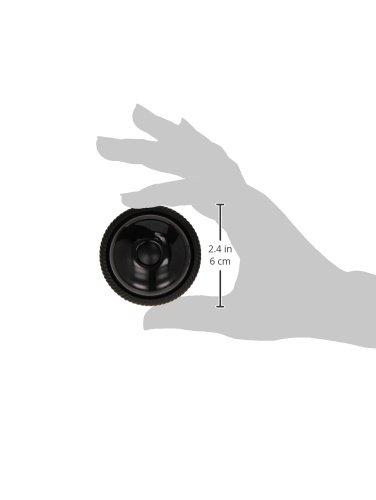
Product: Mirrycle Incredibell Saturn Bicycle Bell
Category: Sports & Outdoors | Outdoor Recreation | Cycling | Accessories | Bike Bells
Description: Item Color: Black.
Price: $14.21
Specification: Product Dimensions:         7 x 4.2 x 2.2 inches ; 1.92 ounces    |Shipping Weight: 2.4 ounces (View shipping rates and policies)|Domestic Shipping: Item can be shipped within U.S.|International Shipping: This item is not eligible for international shipping.  Learn More|ASIN: B0017AVAME|Item model number: 20-ISBL|    #582    in Bike Bells    |    #510    in Kids' Bike Accessories